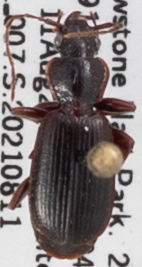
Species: Cymindis cribricollis
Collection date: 2021-08-11
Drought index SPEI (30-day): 0.24
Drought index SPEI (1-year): -1.45
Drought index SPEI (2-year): -0.588